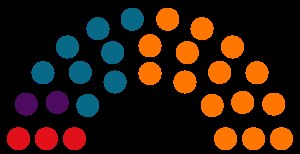
Andorra / Politik og administration / Partisystem
Fordelingen af mandater i Andorras nationalforsamling for perioden 2015–2019.      Demòcrates per Andorra (15)      Partit Liberal d'Andorra (8)      Partit Socialdemòcrata, Verds d'Andorra og andre (3)     Socialdemocràcia i Progrés (2)
Andorra, officielt Fyrstendømmet Andorra, er et lille land, som ligger mellem Frankrig og Spanien i den østlige del af bjergkæden Pyrenæerne. Gennem århundreder har Andorra været et diarki med to samfyrster som statsoverhoveder: biskoppen af Urgell og Frankrigs statsoverhoved. Ordningen med to samfyrster blev traktatfæstet i 1278. Først i 1993 blev landet en suveræn stat efter at have indgået en aftale om dette med Frankrig og Spanien. Dermed blev Andorra et fuldgyldigt medlem af det internationale samfund og blev optaget som medlem i FN, Europarådet og en række andre internationale mellemstatslige organisationer.